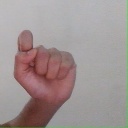
अक्षर: घ